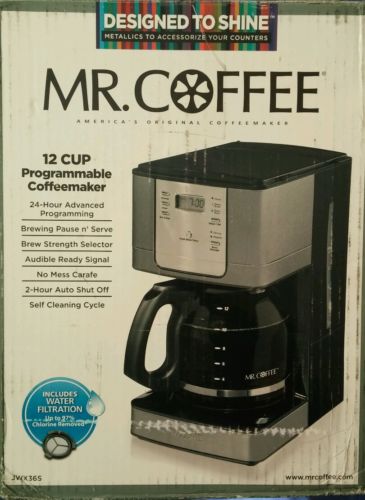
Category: coffee maker